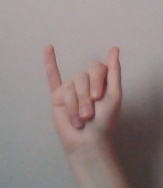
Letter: meem